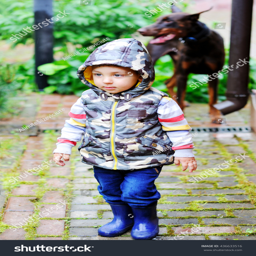
happy little boy child and dog together in the backyard on rainy day